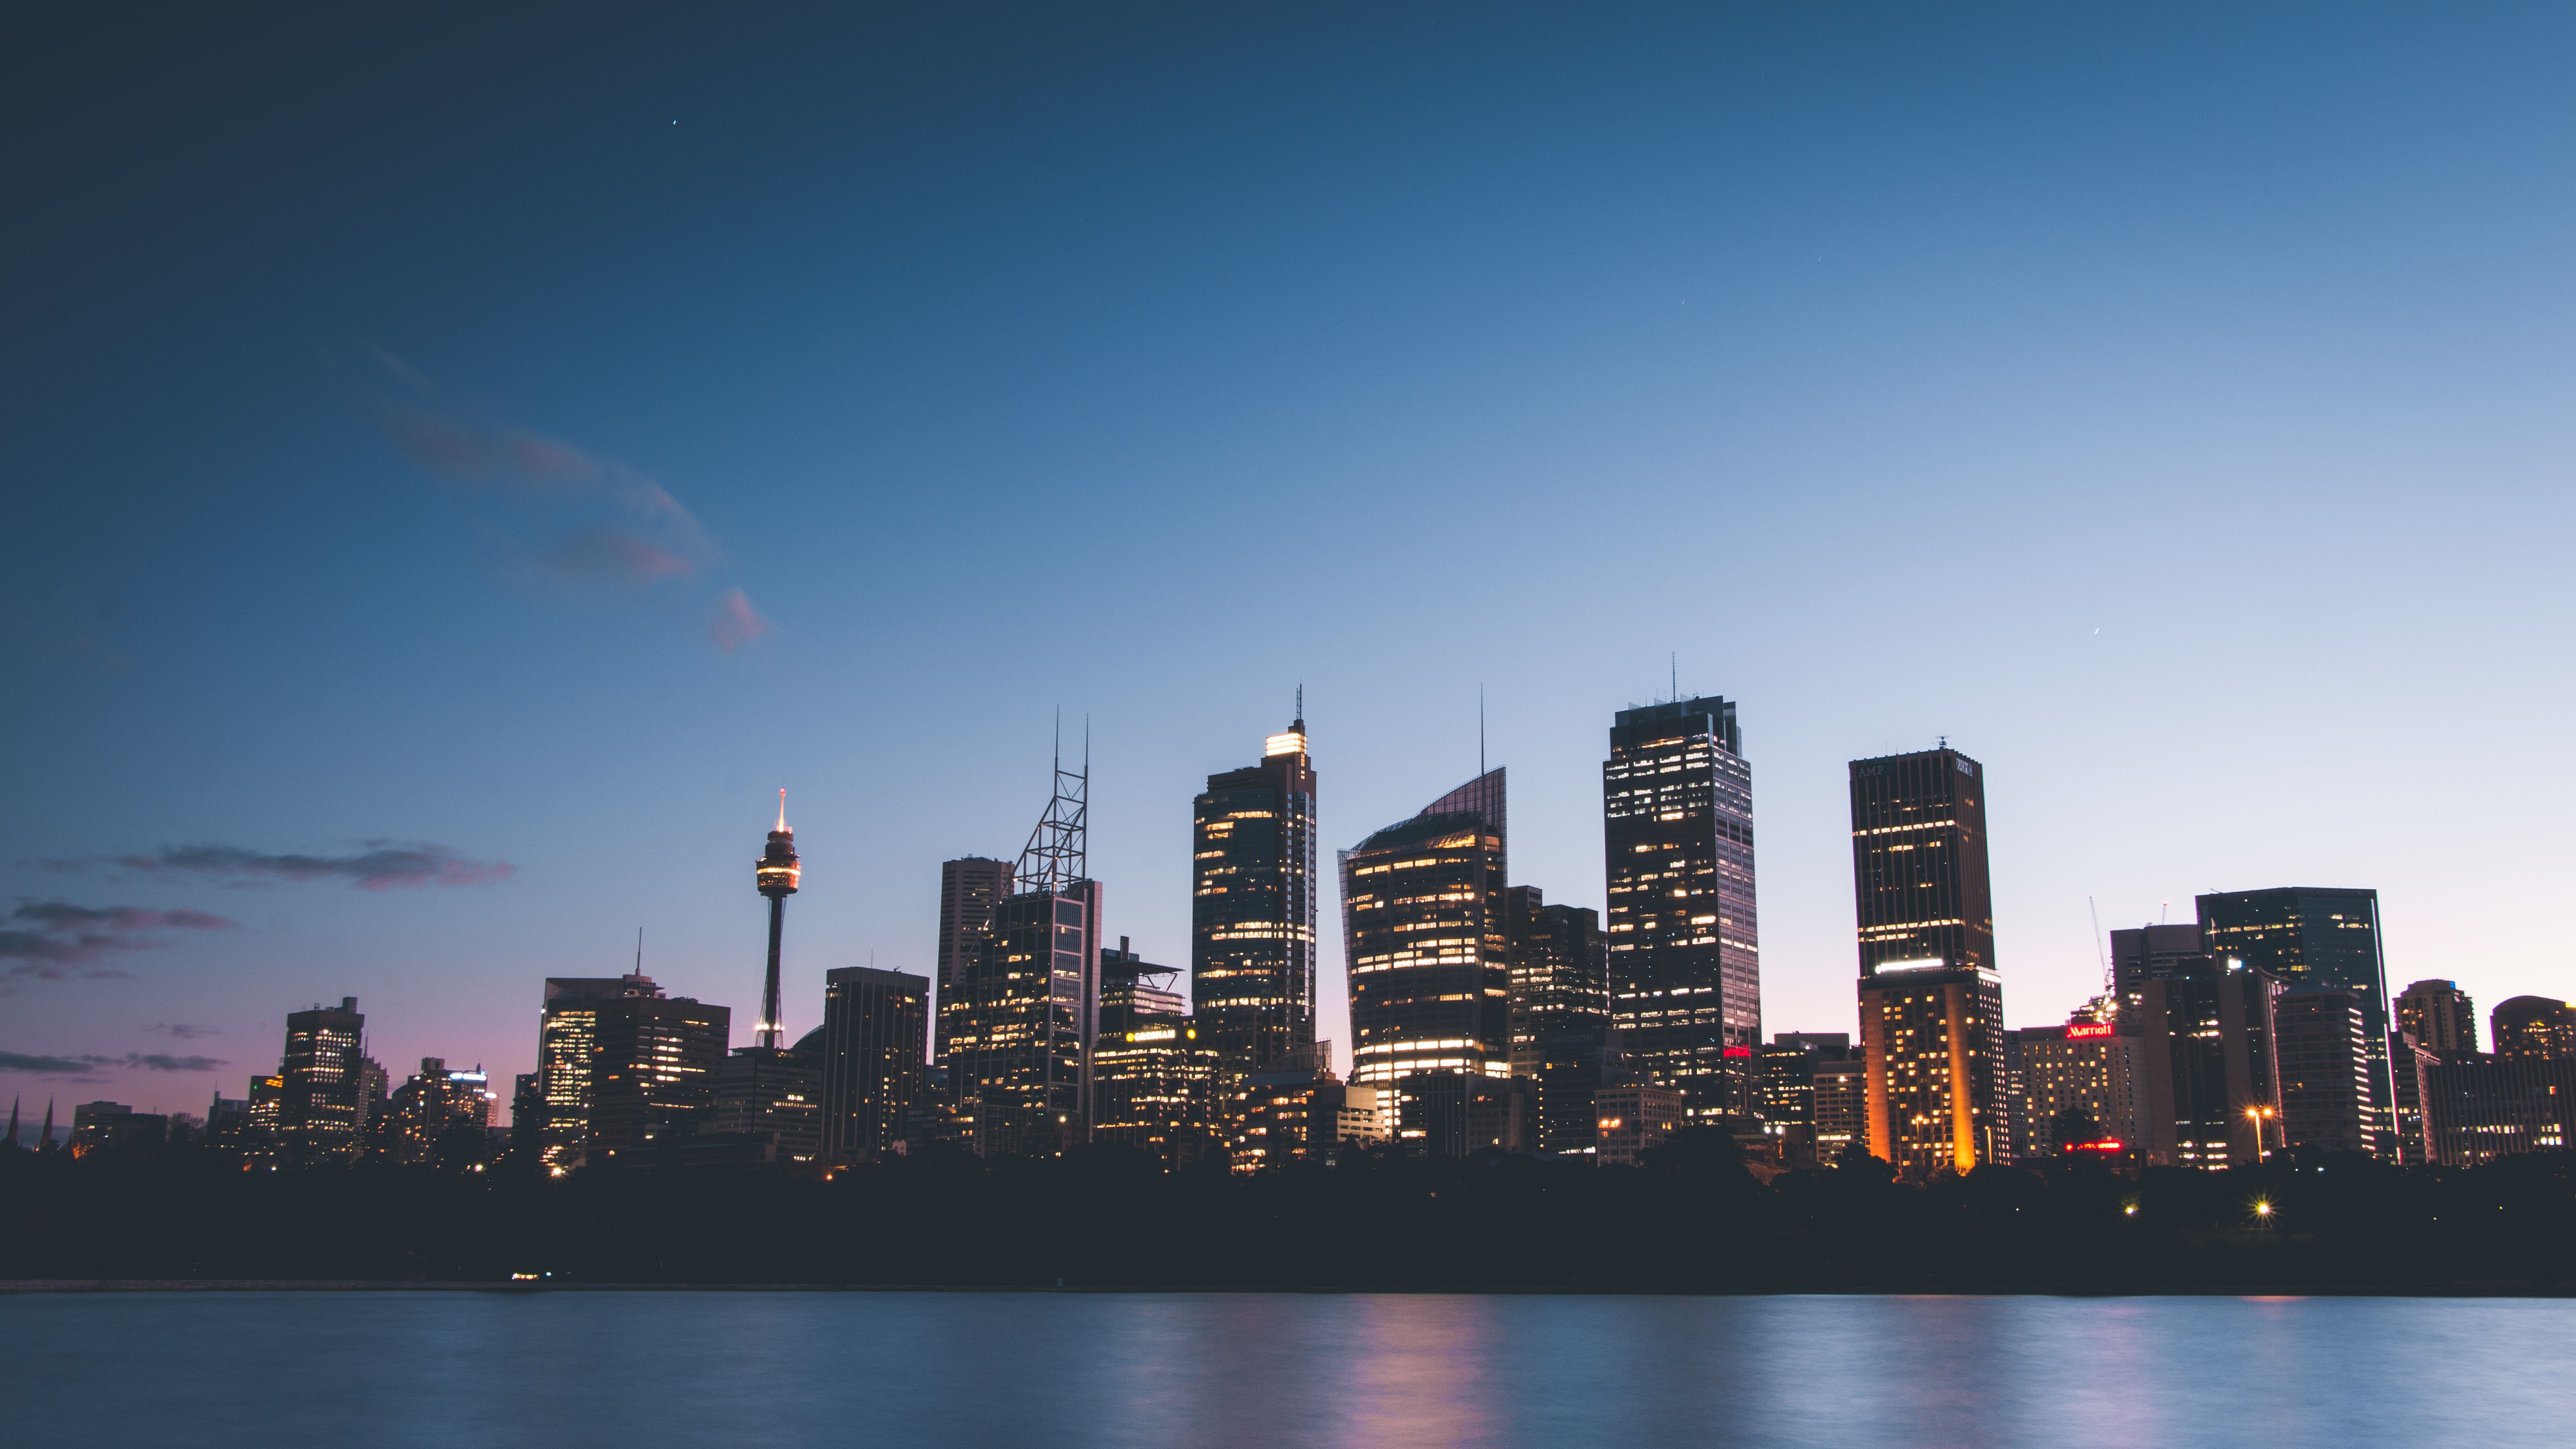
water, horizon, sky, sunset, skyline, night, dawn, city, skyscraper, urban, river, cityscape, downtown, dusk, evening, reflection, tower, landmark, tower block, lights, skyscrapers, buildings, city lights, metropolis, urban area, geographical feature, human settlement, atmosphere of earth, metropolitan area